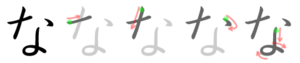
な en hiragana ou ナ en katakana sont deux kana, caractères japonais, qui représentent le même more. Ils sont prononcés /na/ et occupent la 21ᵉ place de leur syllabaire respectif, entre た et に.